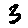
Label: 3